1st Marine Regiment (Sweden)

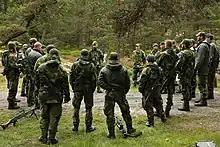
Marines from 2nd Amphibious Battalion during BALTOPS 2016 on the island of Utö.

The regiment took over the barracks area on Rindö where the Vaxholm Coastal Artillery Regiment (KA 1) was located. The area consisted of two barracks establishments, one of which the Vaxholm Coastal Artillery Regiment was placed to in 1906. The barracks were built after the 1901 Army Building Program after the "Fortifikationen" ("Royal Engineers") design for the infantry. The area consisted of two main barracks, which was built three stories high. In 1941, the coastal artillery also took over the establishment that was erected in 1907 for the Vaxholm Grenadier Regiment (I 26). It had also been erected according to the 1901 Army Building Program after the "Fortifikationen" ("Royal Engineers") design for the infantry. Just like the coastal artillery barracks, the barracks were built in only three floors, which was due to fortification reasons. The architect of the barracks establishments was Erik Josephson. After the Riksdag decided that the regiment was to be relocated to Berga Naval Base in Haninge Municipality, the move began on 1 January 2005, and ended on 30 June 2006. Vasallen AB took over as owner of the barracks area in Vaxholm on 1 October 2005. From 1 July 2006, the entire portfolio was to transferred Vasallen AB, which has since transformed the area into a residential area.